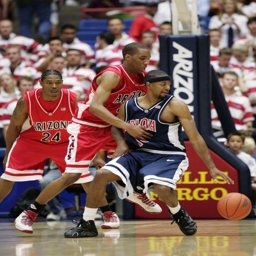
red - blue game through the years